Bhutia

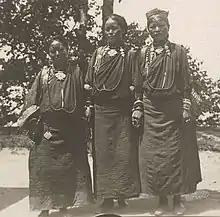
Sikkim Bhutia women about 1903

The Bhutias are followers of Vajrayana Buddhism, mainly the Nyingma and Kagyu schools. The main festivals observed by them are Losar. The first week of February is usually the time of Losar as it marks the start of the Tibetan New Year. Fire dances are common in the evenings during Losar. Losoong is usually celebrated as the end of the Tibetan year and falls at the end of the tenth Tibetan lunar month (usually December). It is the most important festival among the Bhutias in India, and is marked by the traditional Cham dancing and merry-making. Losoong is celebrated across the monasteries in Bhutan, Nepal, and Sikkim. In Sikkim, during the festival of Losoong, often dance forms depict narrativized tales from the life of Padmasambhava or Guru Ugyen.